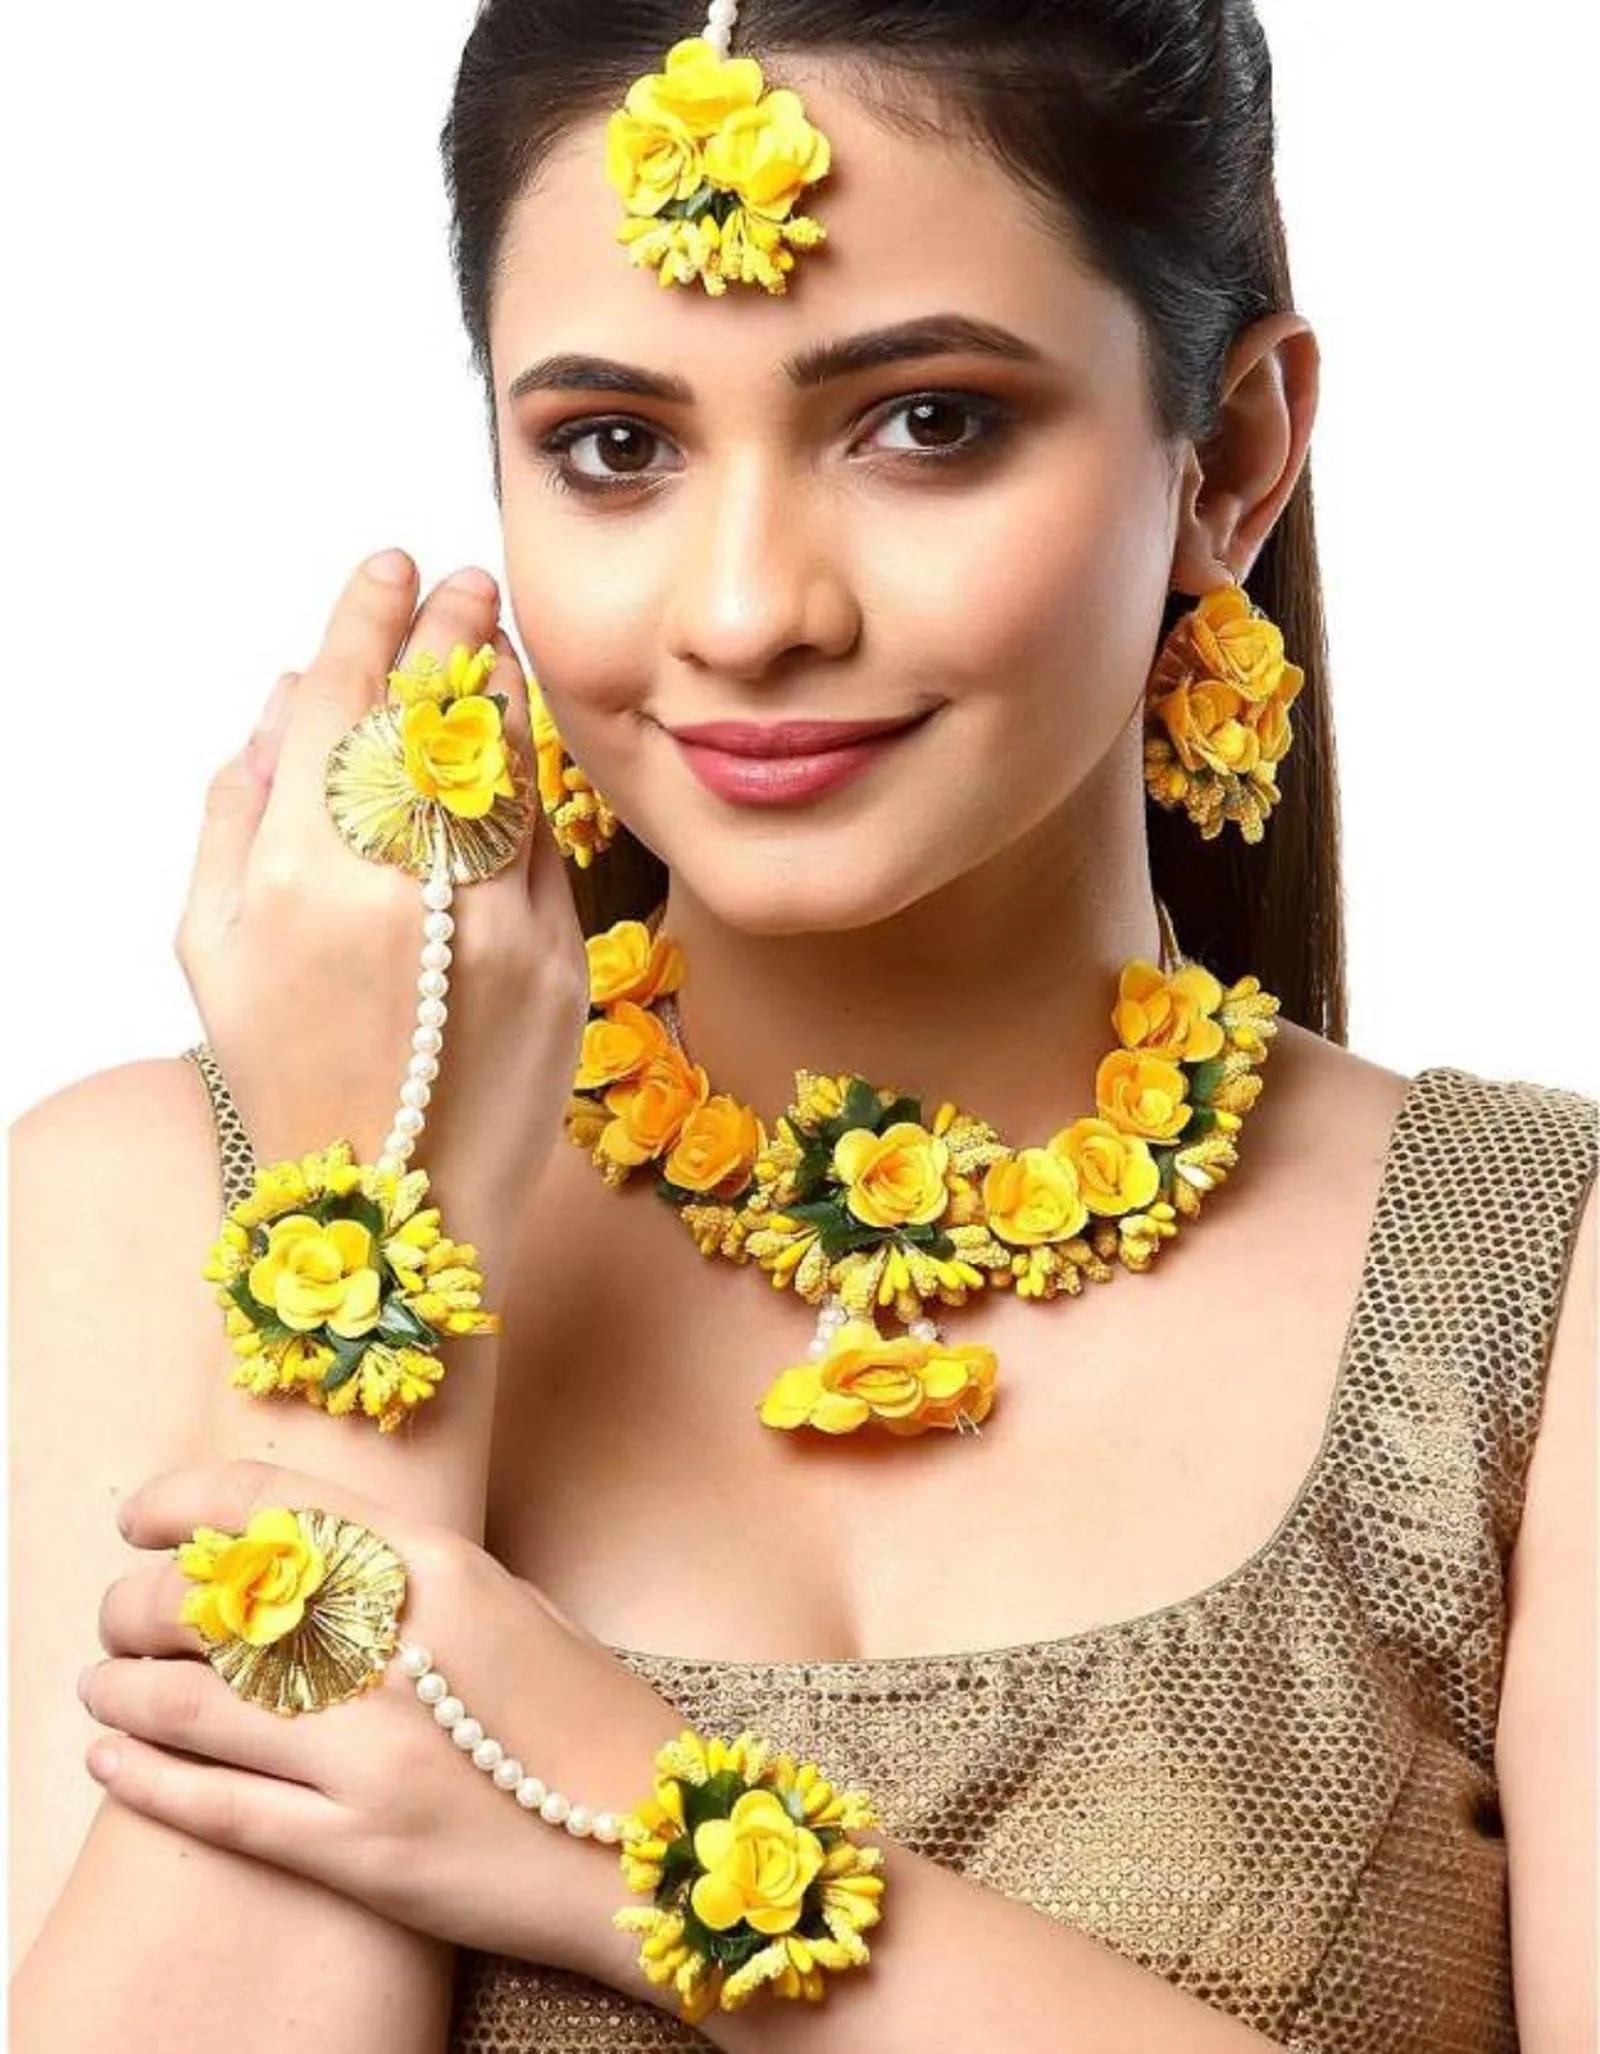
NUKLERS-NCR Resin Yellow Jewel Set (Pack of 1)
Type: Traditional Jewellery
Brand: NUKLERS-NCR
Price: Rs. 309
 NUKLERS-NCR Balika Vadhu Flower jewellery set -Vibrant Colour, Weightless, Soft and Easy to handle -Wearable in Wedding / Party / Baby Shower/ Bridal / Haldi / Mehndi /Baby shower Festive Season. Great surprise for weddings. The gotapati jewellery is an elegant representation of a timeless bond of love and affection that connects two people. Elegant and classy, this our hand made jewellery makes a beautiful gift option that is sure to show how much you care. thanks for this product